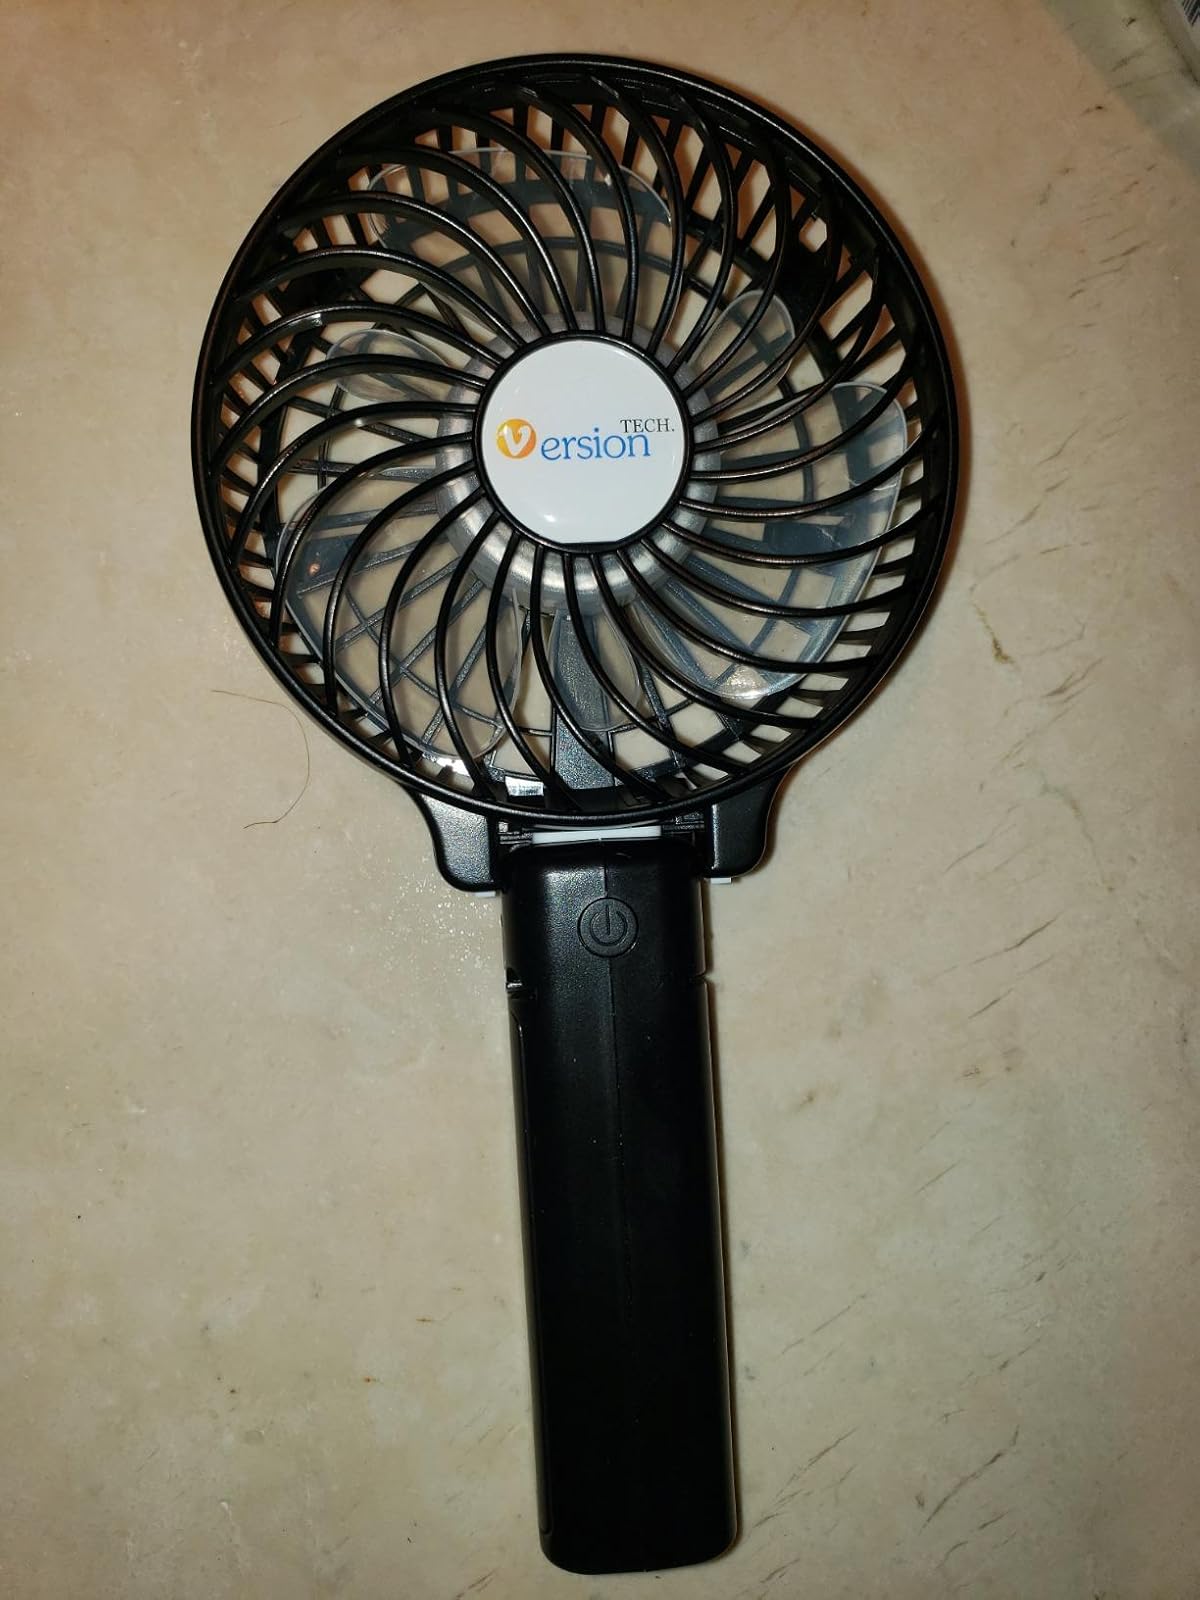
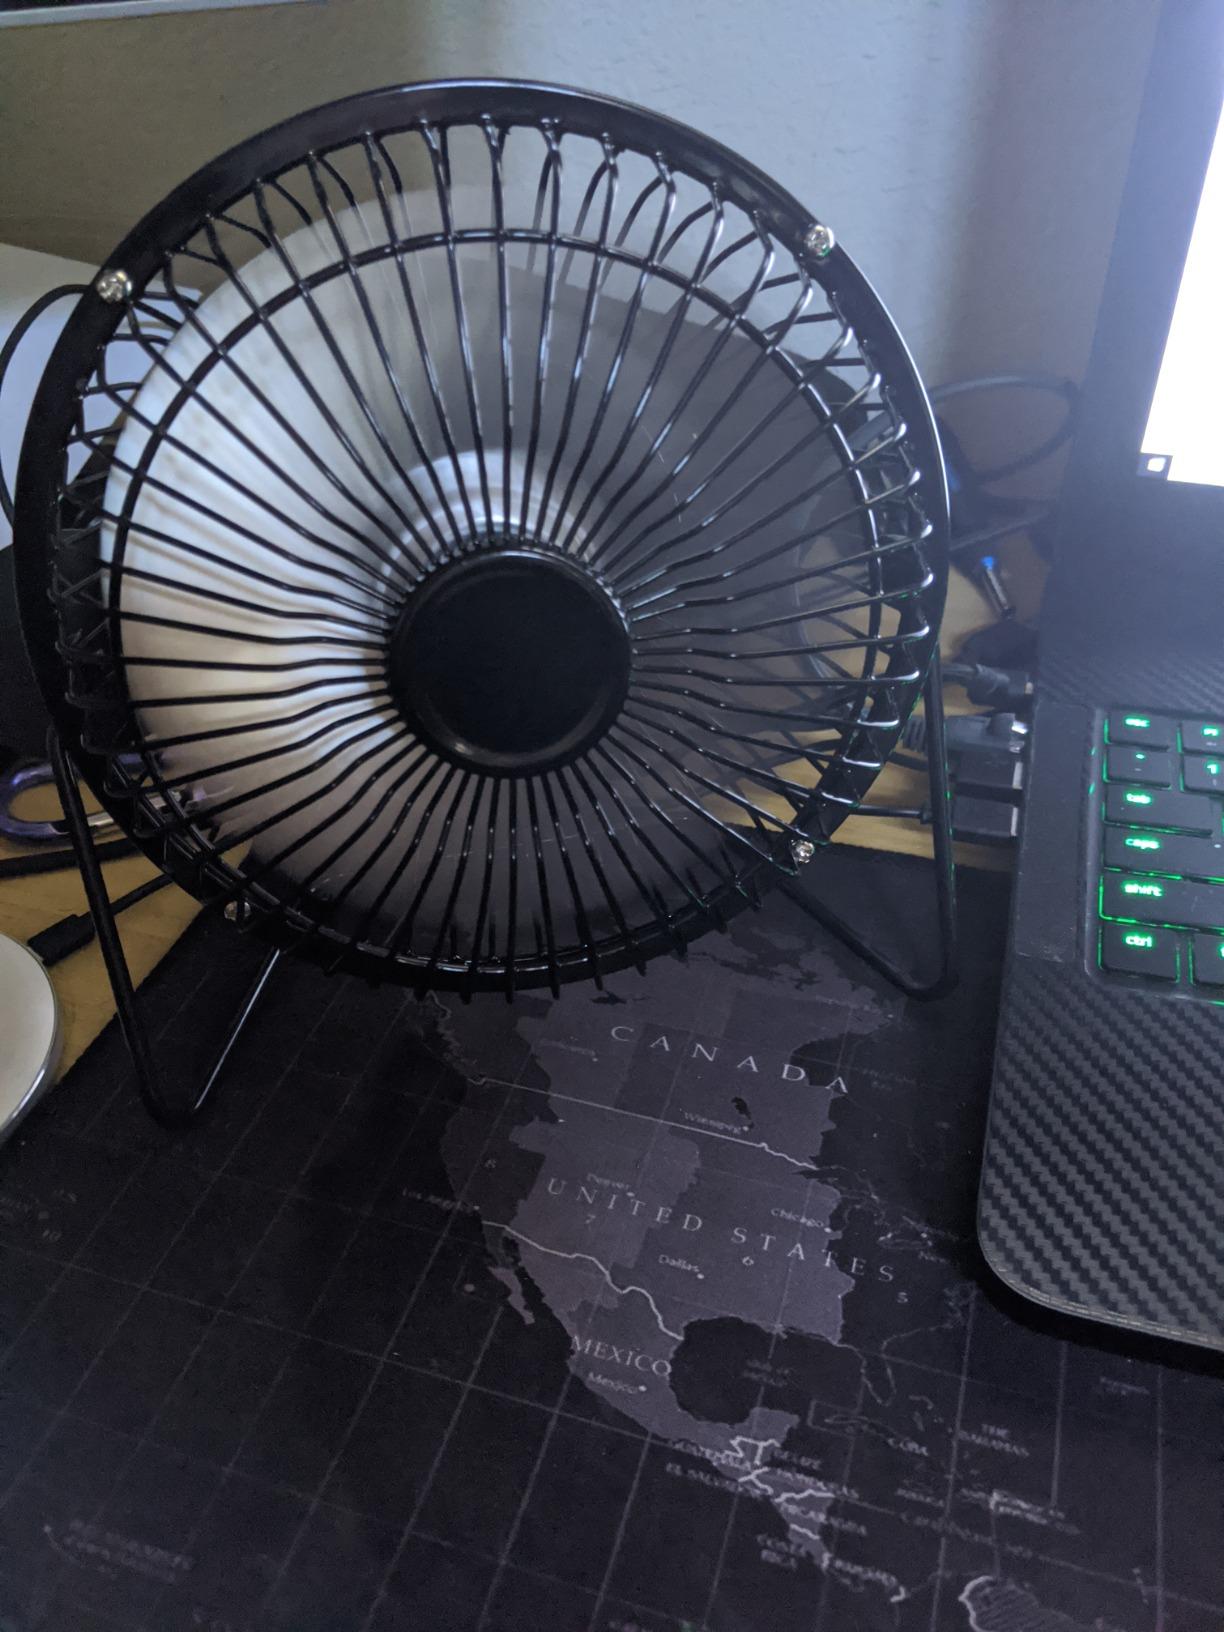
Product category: fan
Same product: no